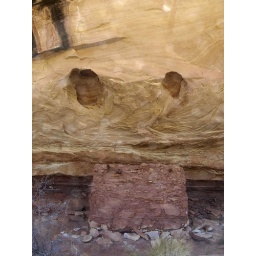
It seems to me that the ends of the viga beams echo the natural openings n the rock wall above the room.